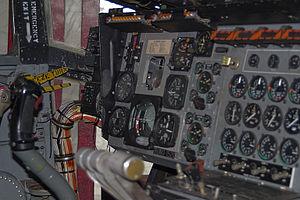
Le X-22 est un avion à décollage et atterrissage verticaux expérimental américain, doté de 4 rotors basculants carénés développé par la firme Bell Aircraft Corporation dans les années 1960. L'appareil peut décoller à la verticale lorsque ses rotors sont placés à 90° ou après une courte phase de roulage les rotors étant dans ce cas placés à un angle de 45°. Un des buts du programme est de définir les capacités tactiques d'un avion de transport à rotors basculants. Une exigence du programme est que l'appareil puisse atteindre une vitesse de 525 km/h. Lors du développement les ingénieurs utilisent les données recueillies dans le cadre du programme X-18 qui a déjà défriché les problèmes techniques inhérents à cette formule.